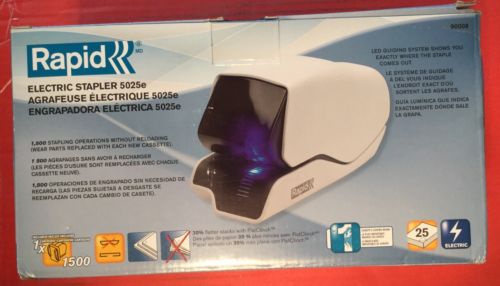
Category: stapler